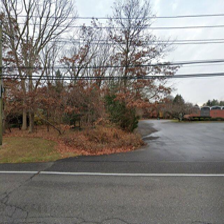
Label: streetView